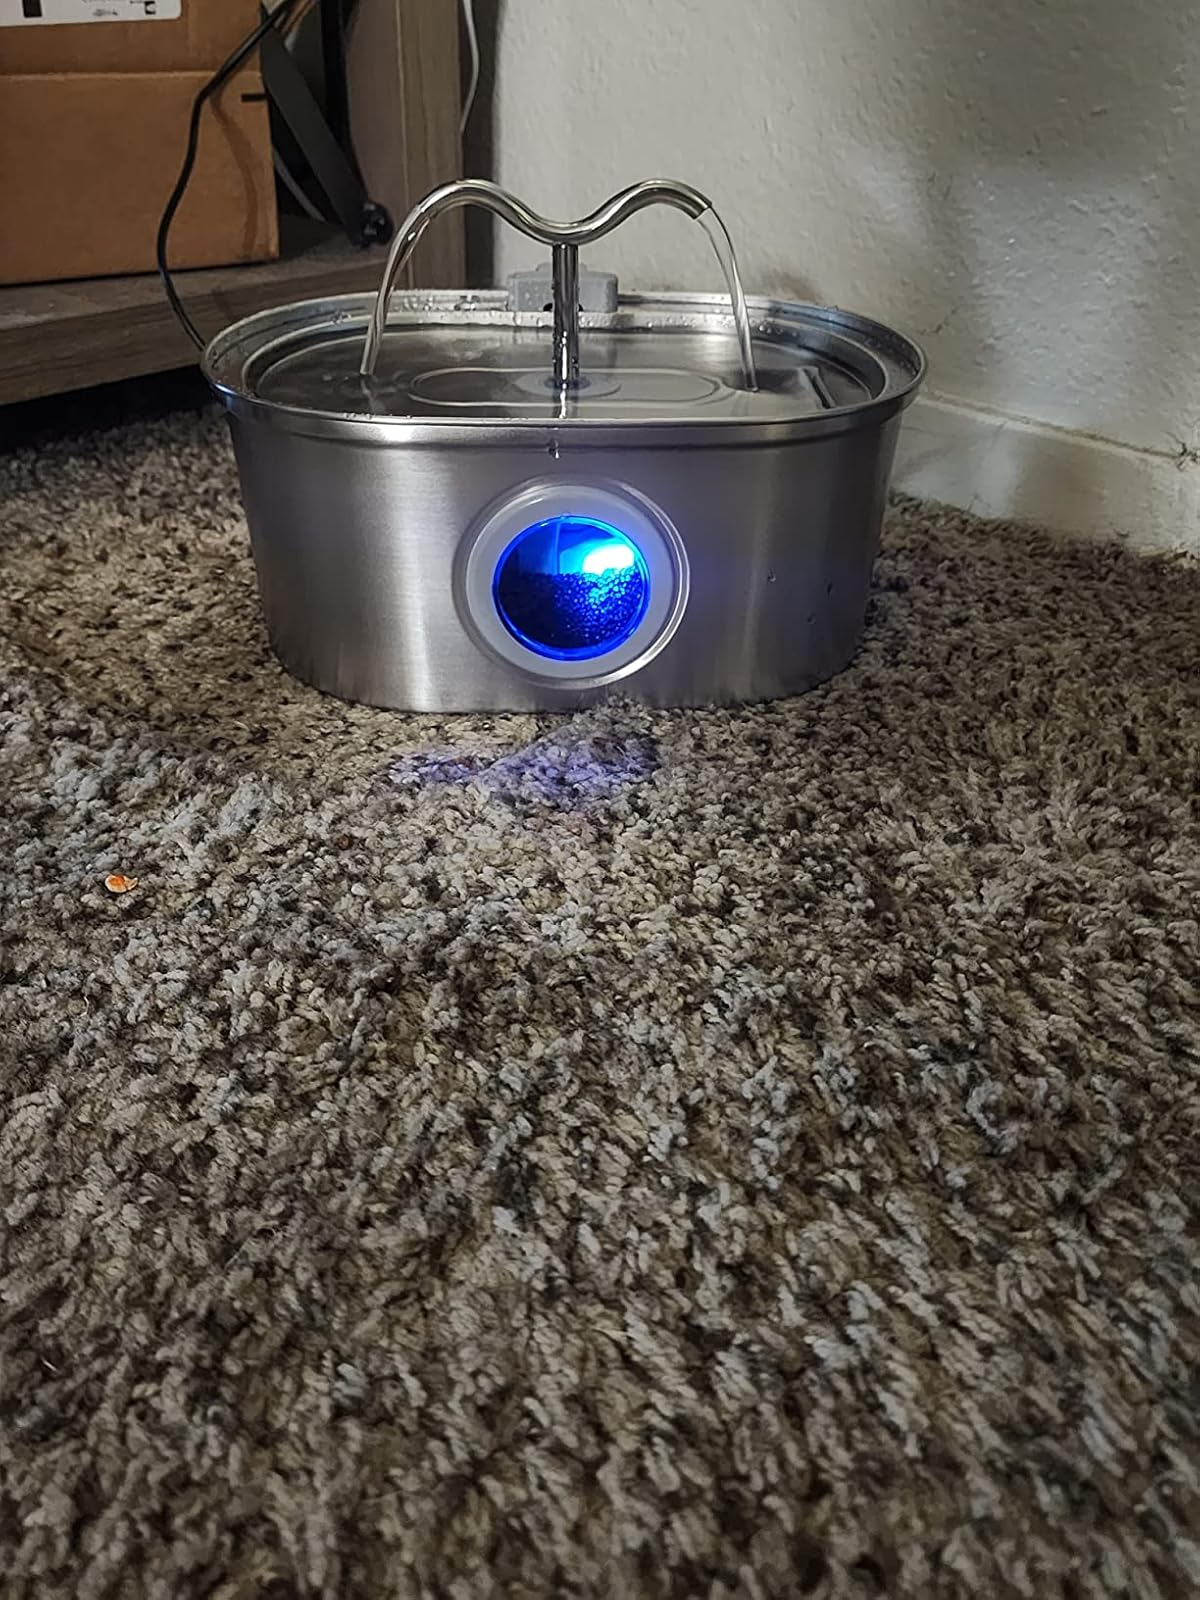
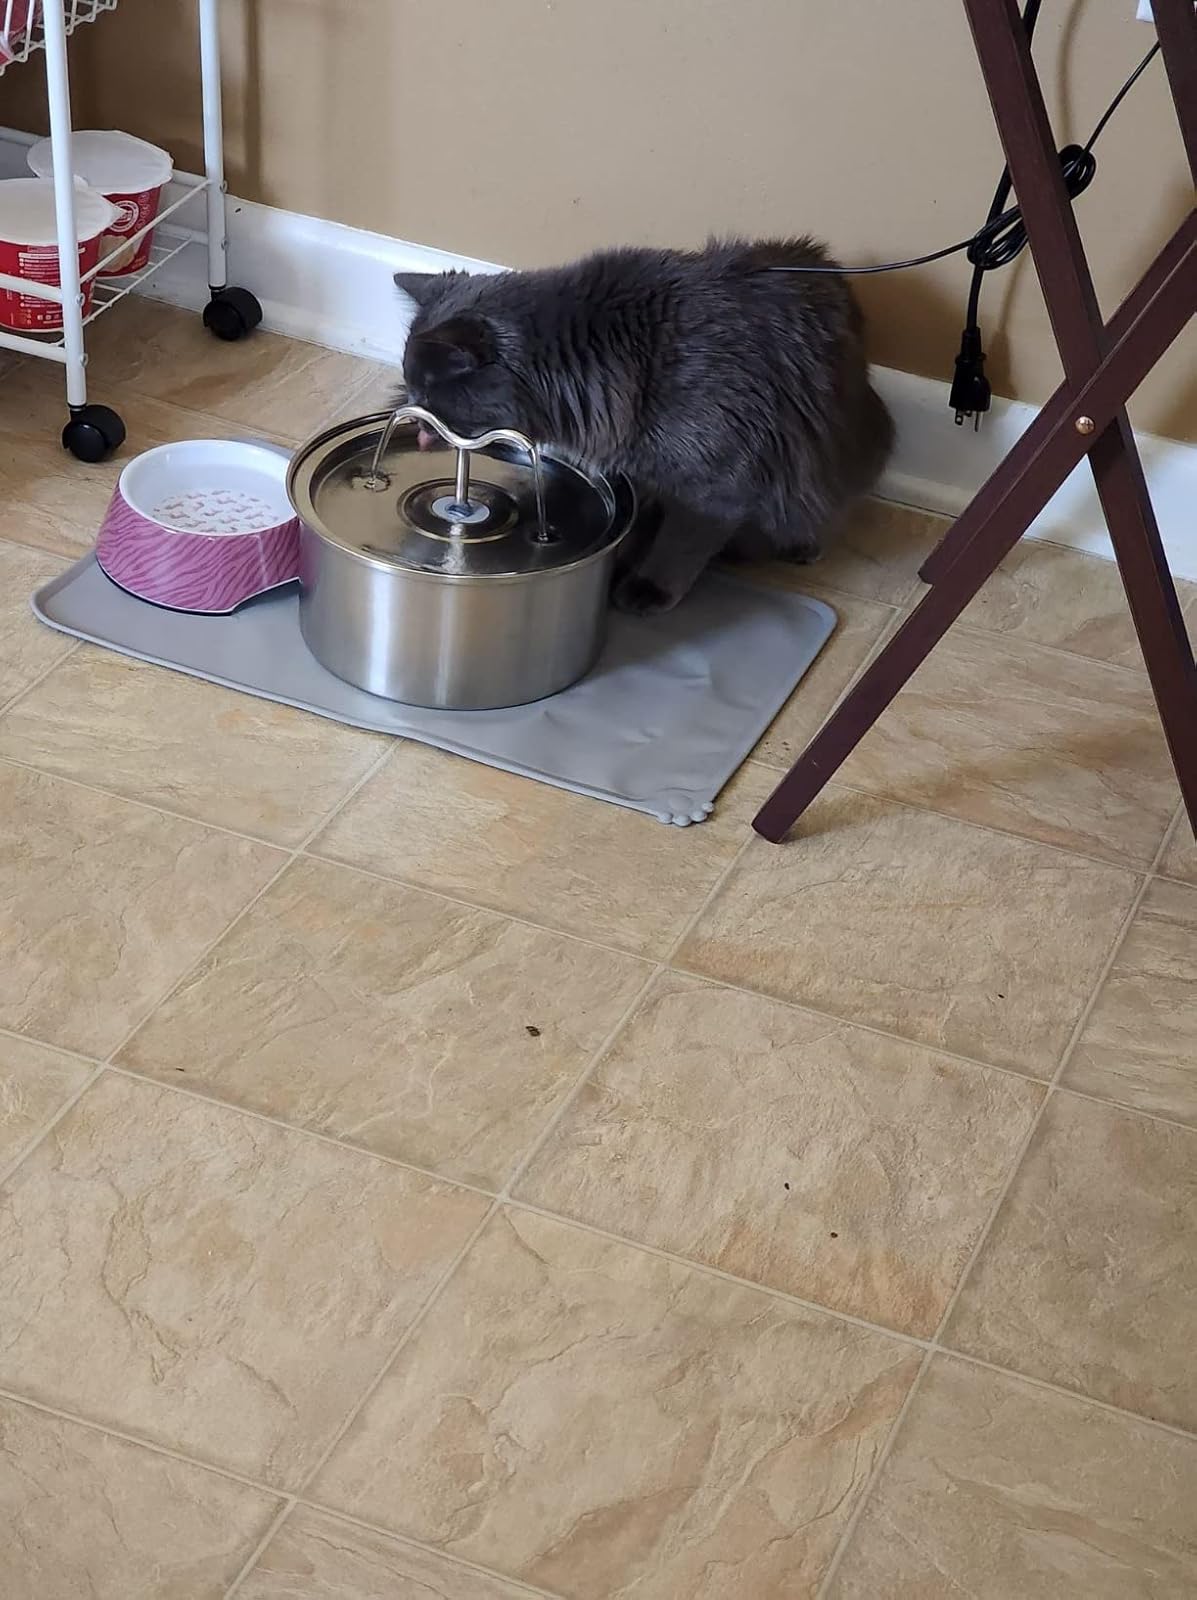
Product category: items_bowl
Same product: no